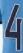
Number: 4